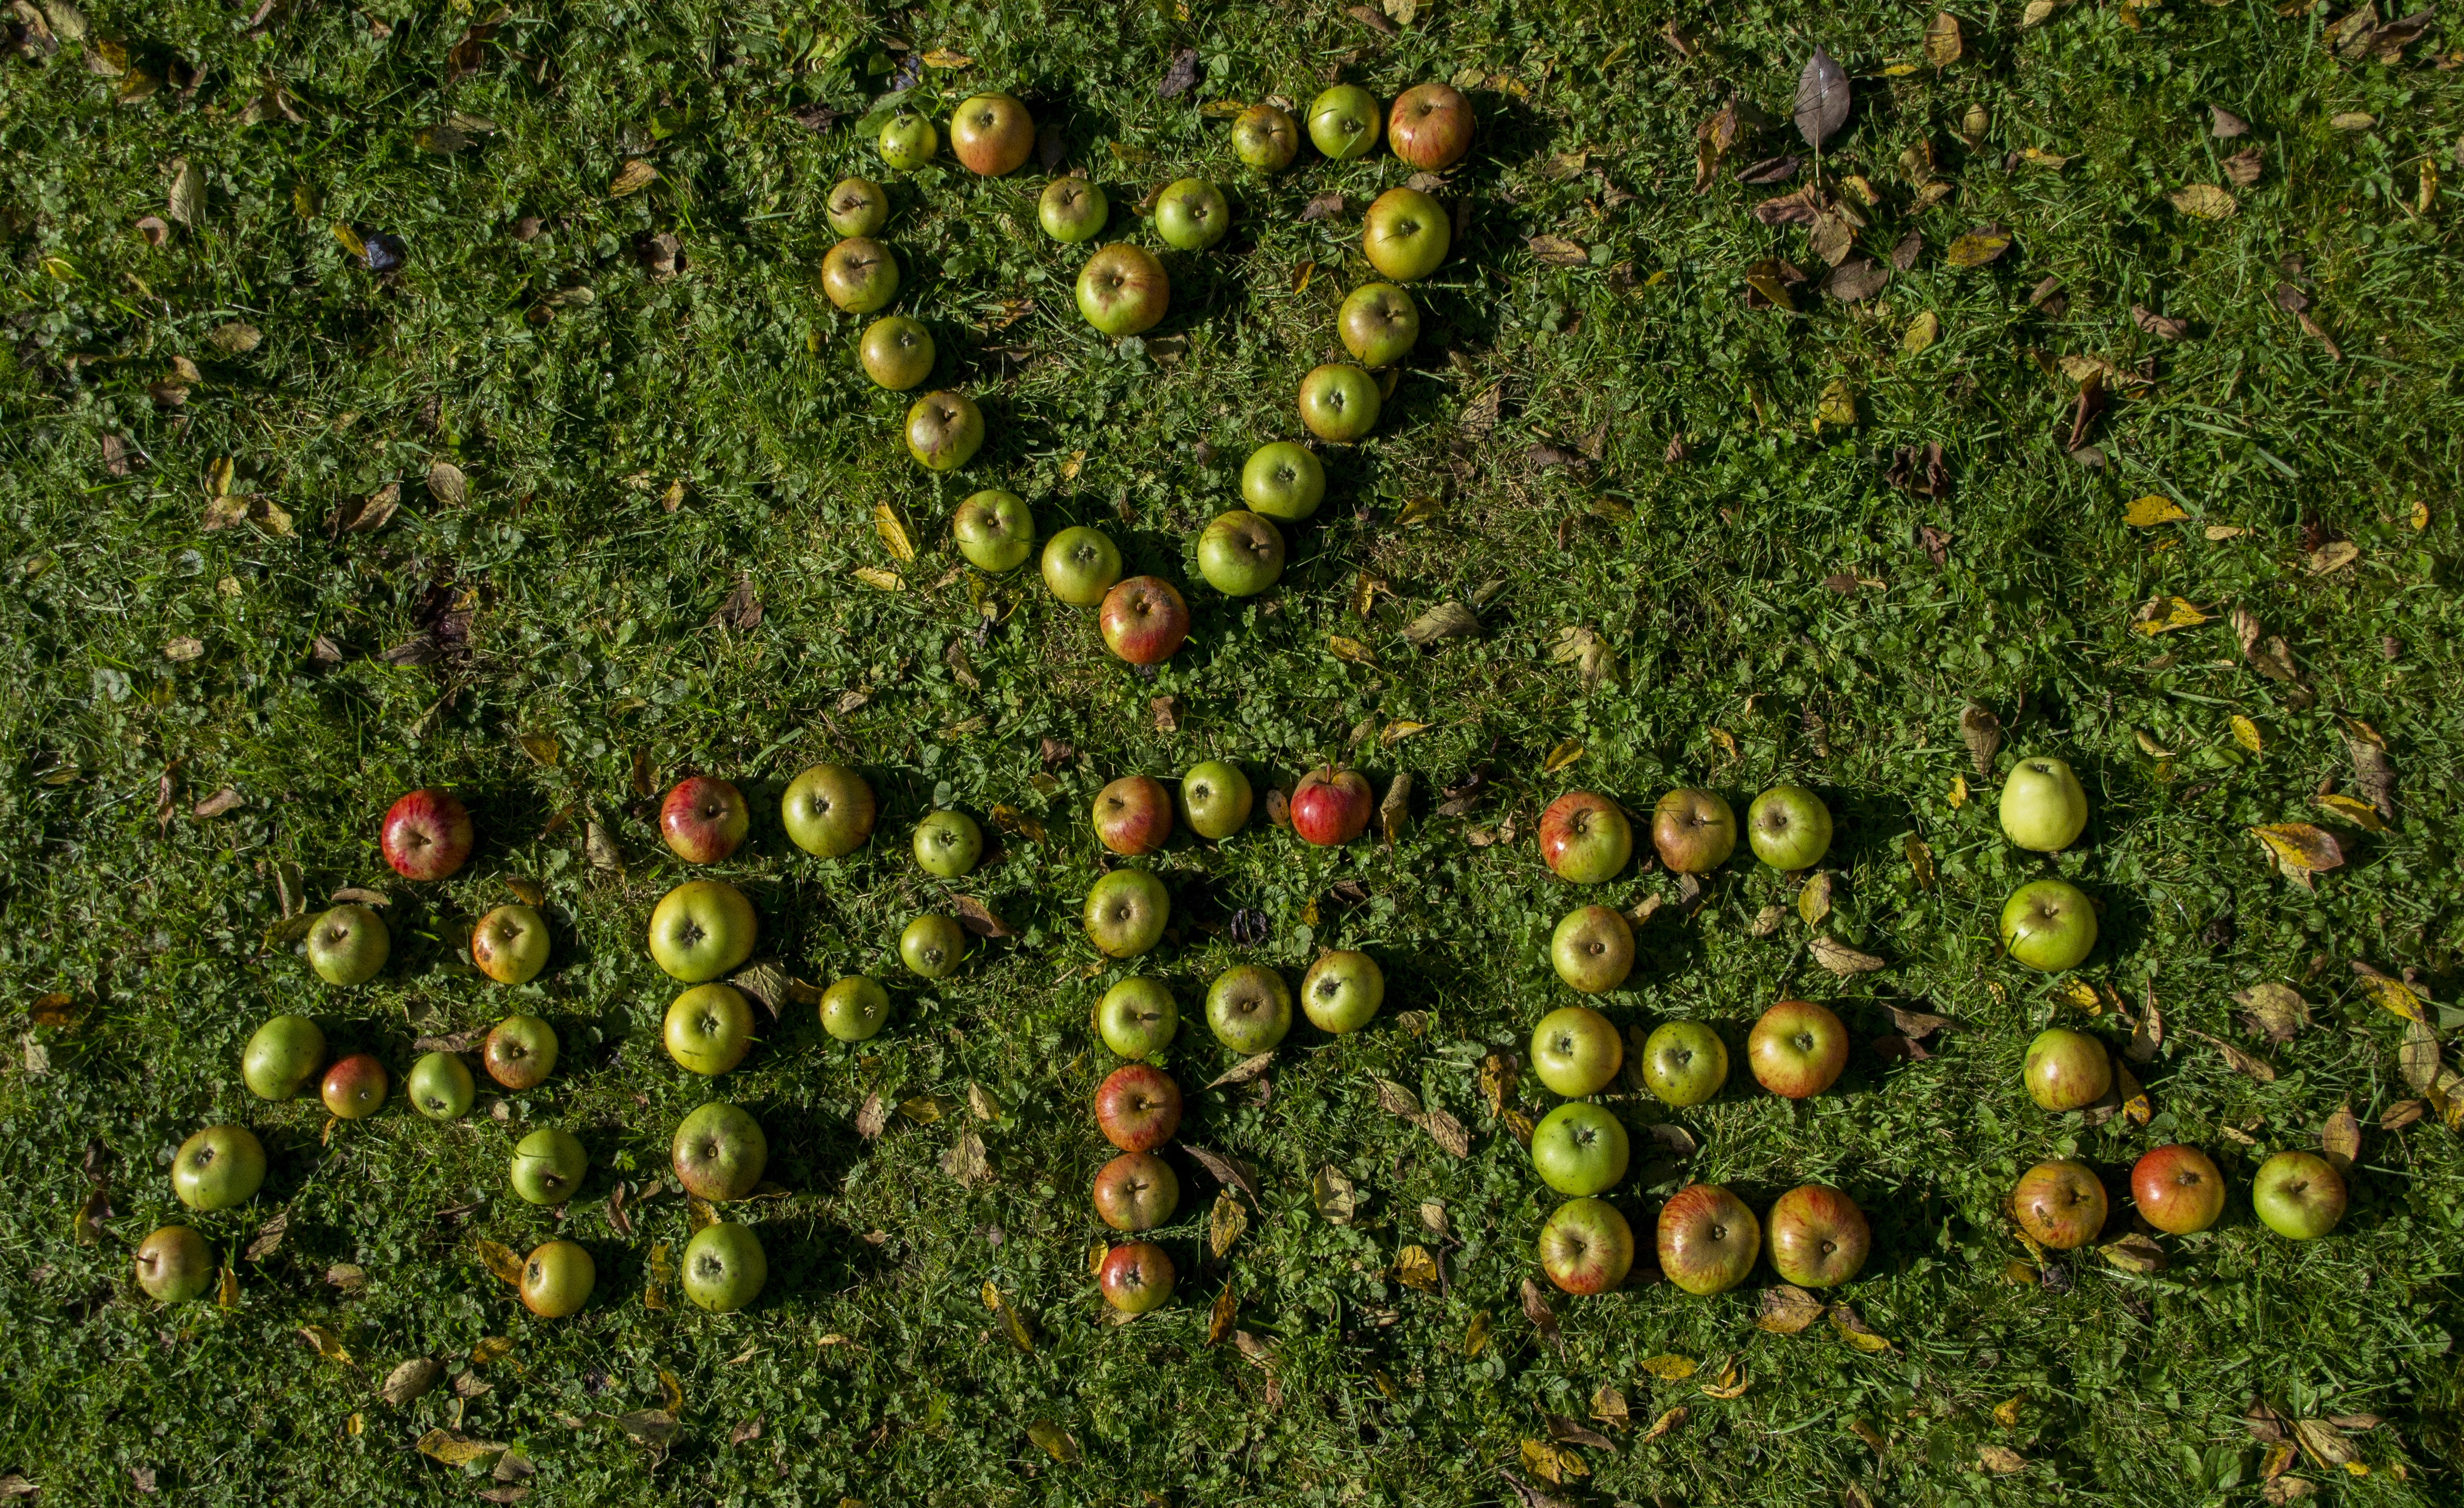
apple, tree, word, plant, lawn, fruit, leaf, flower, moss, heart, food, green, produce, colorful, healthy, delicious, gourd, font, text, shrub, words, graphic, letters, rush, many, lettering, woody plant, land plant